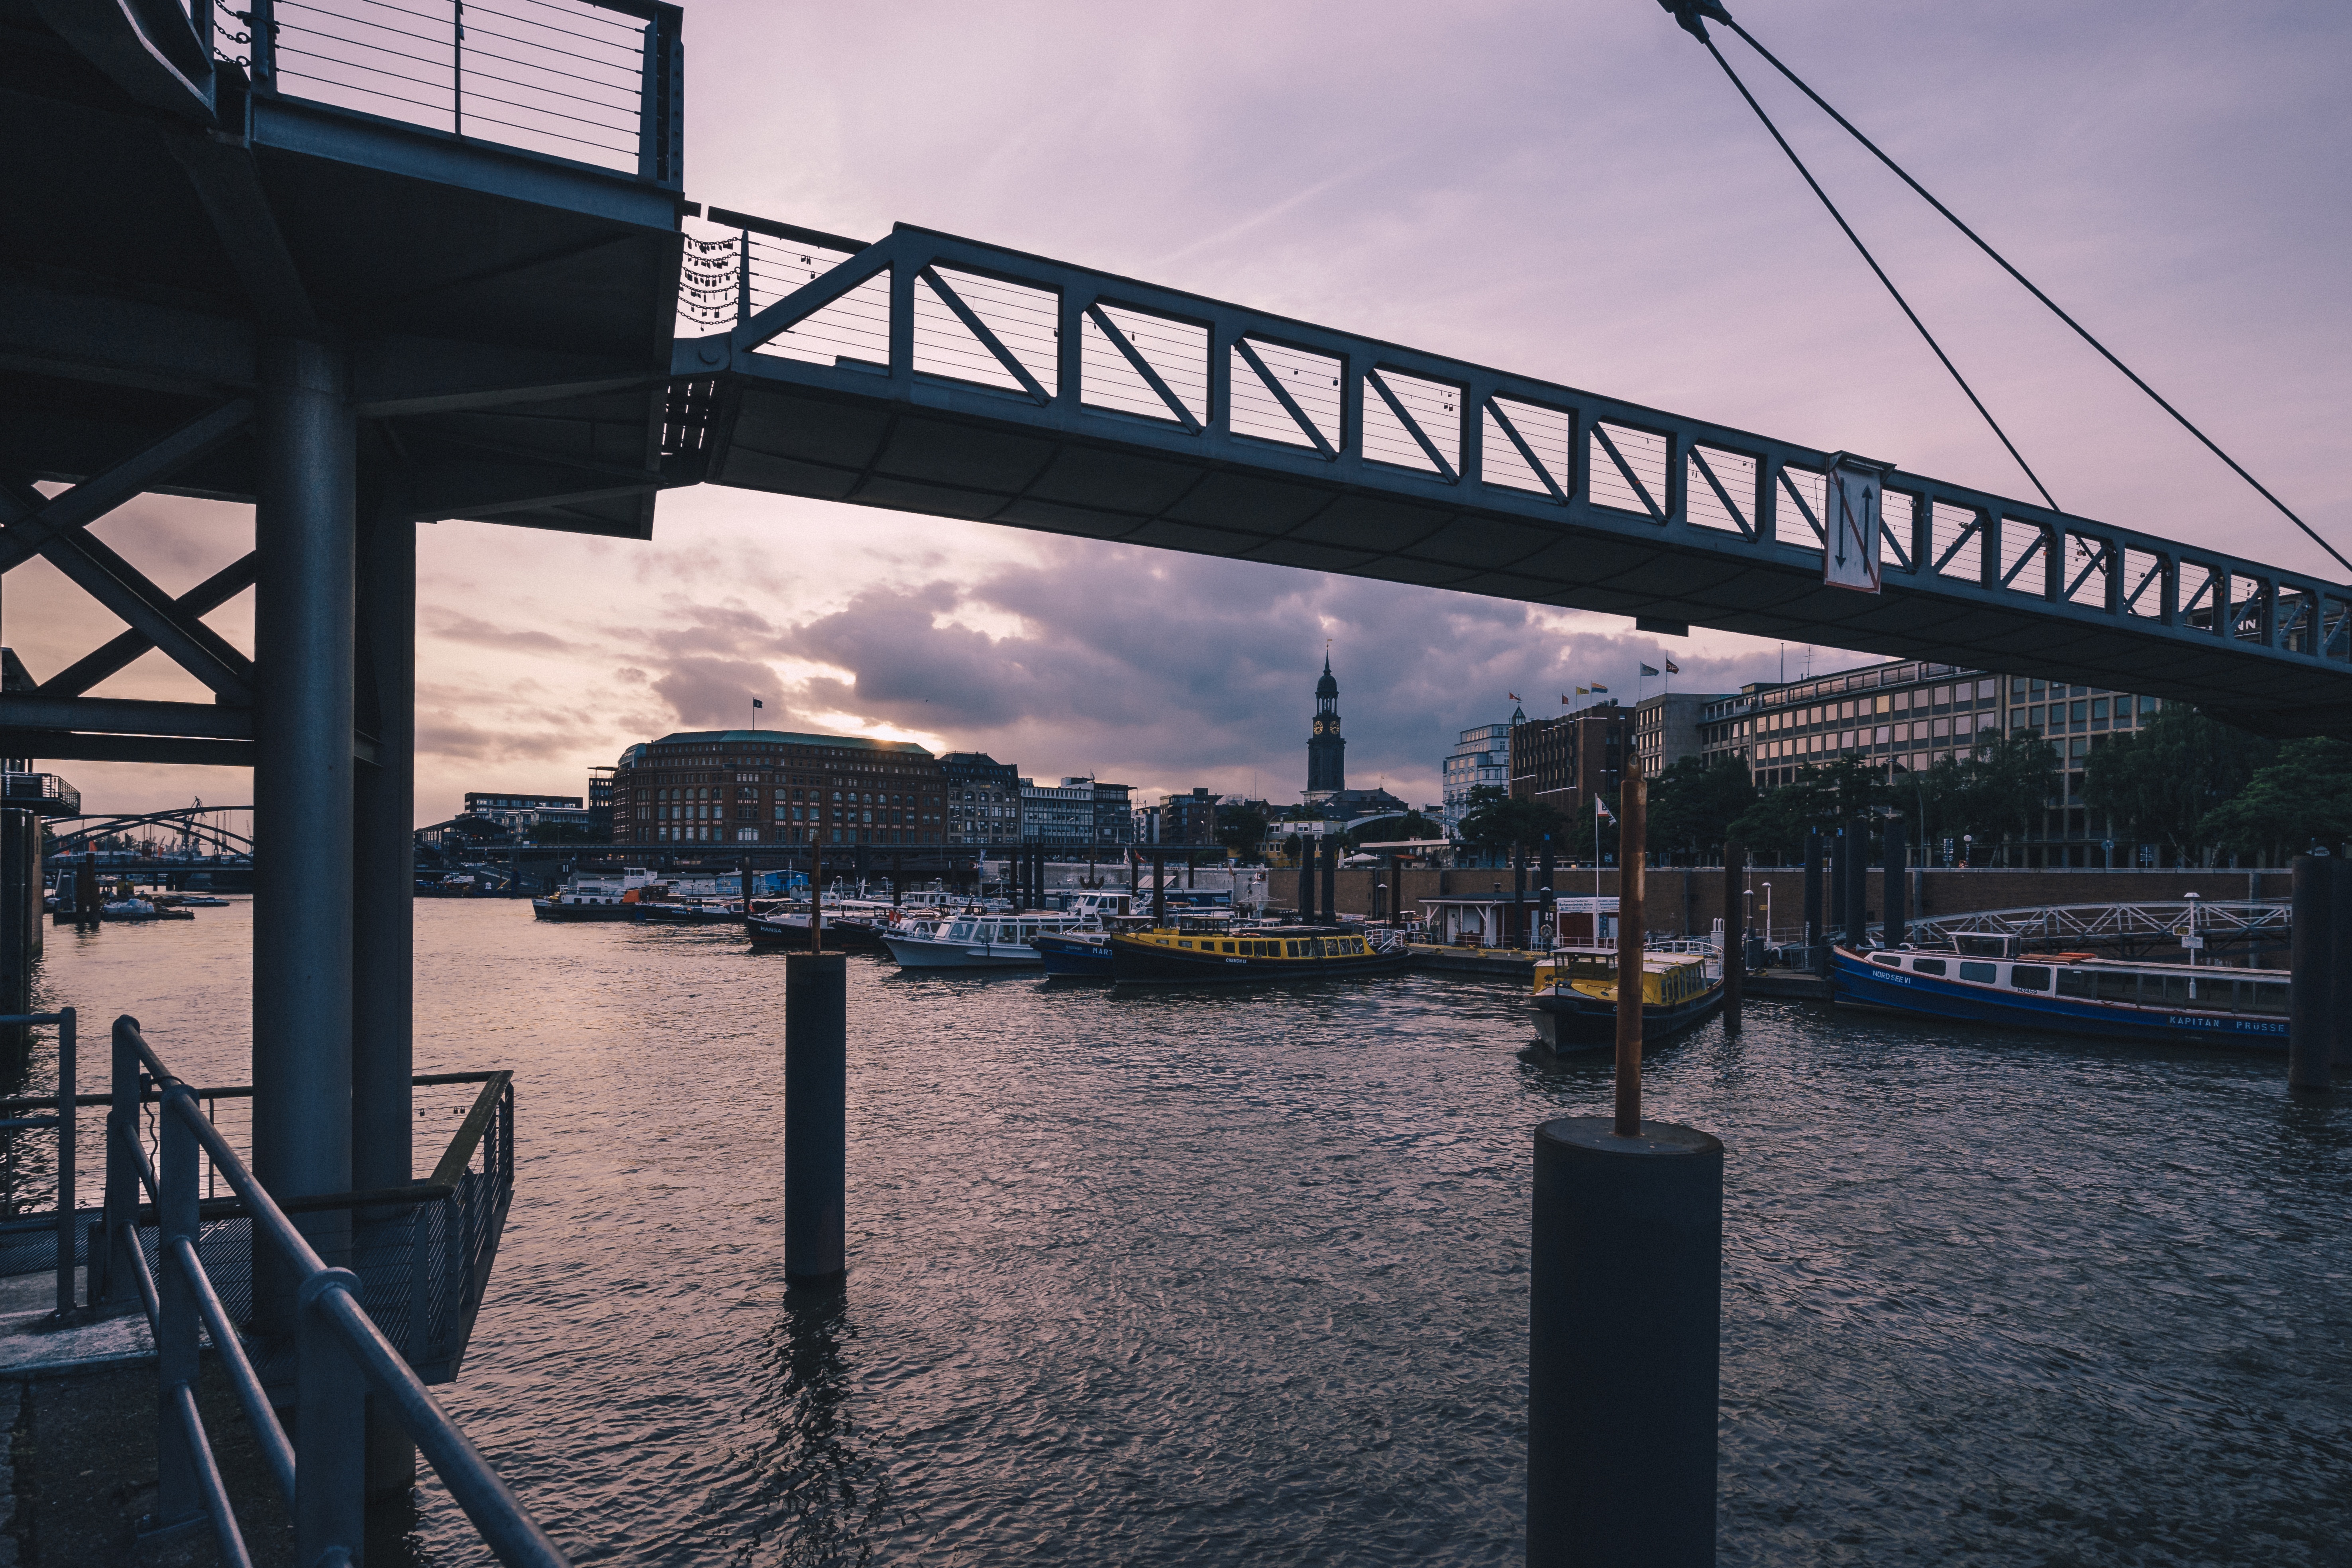
sea, dock, boat, bridge, pier, river, cityscape, evening, reflection, vehicle, harbor, marina, waterway, nonbuilding structure